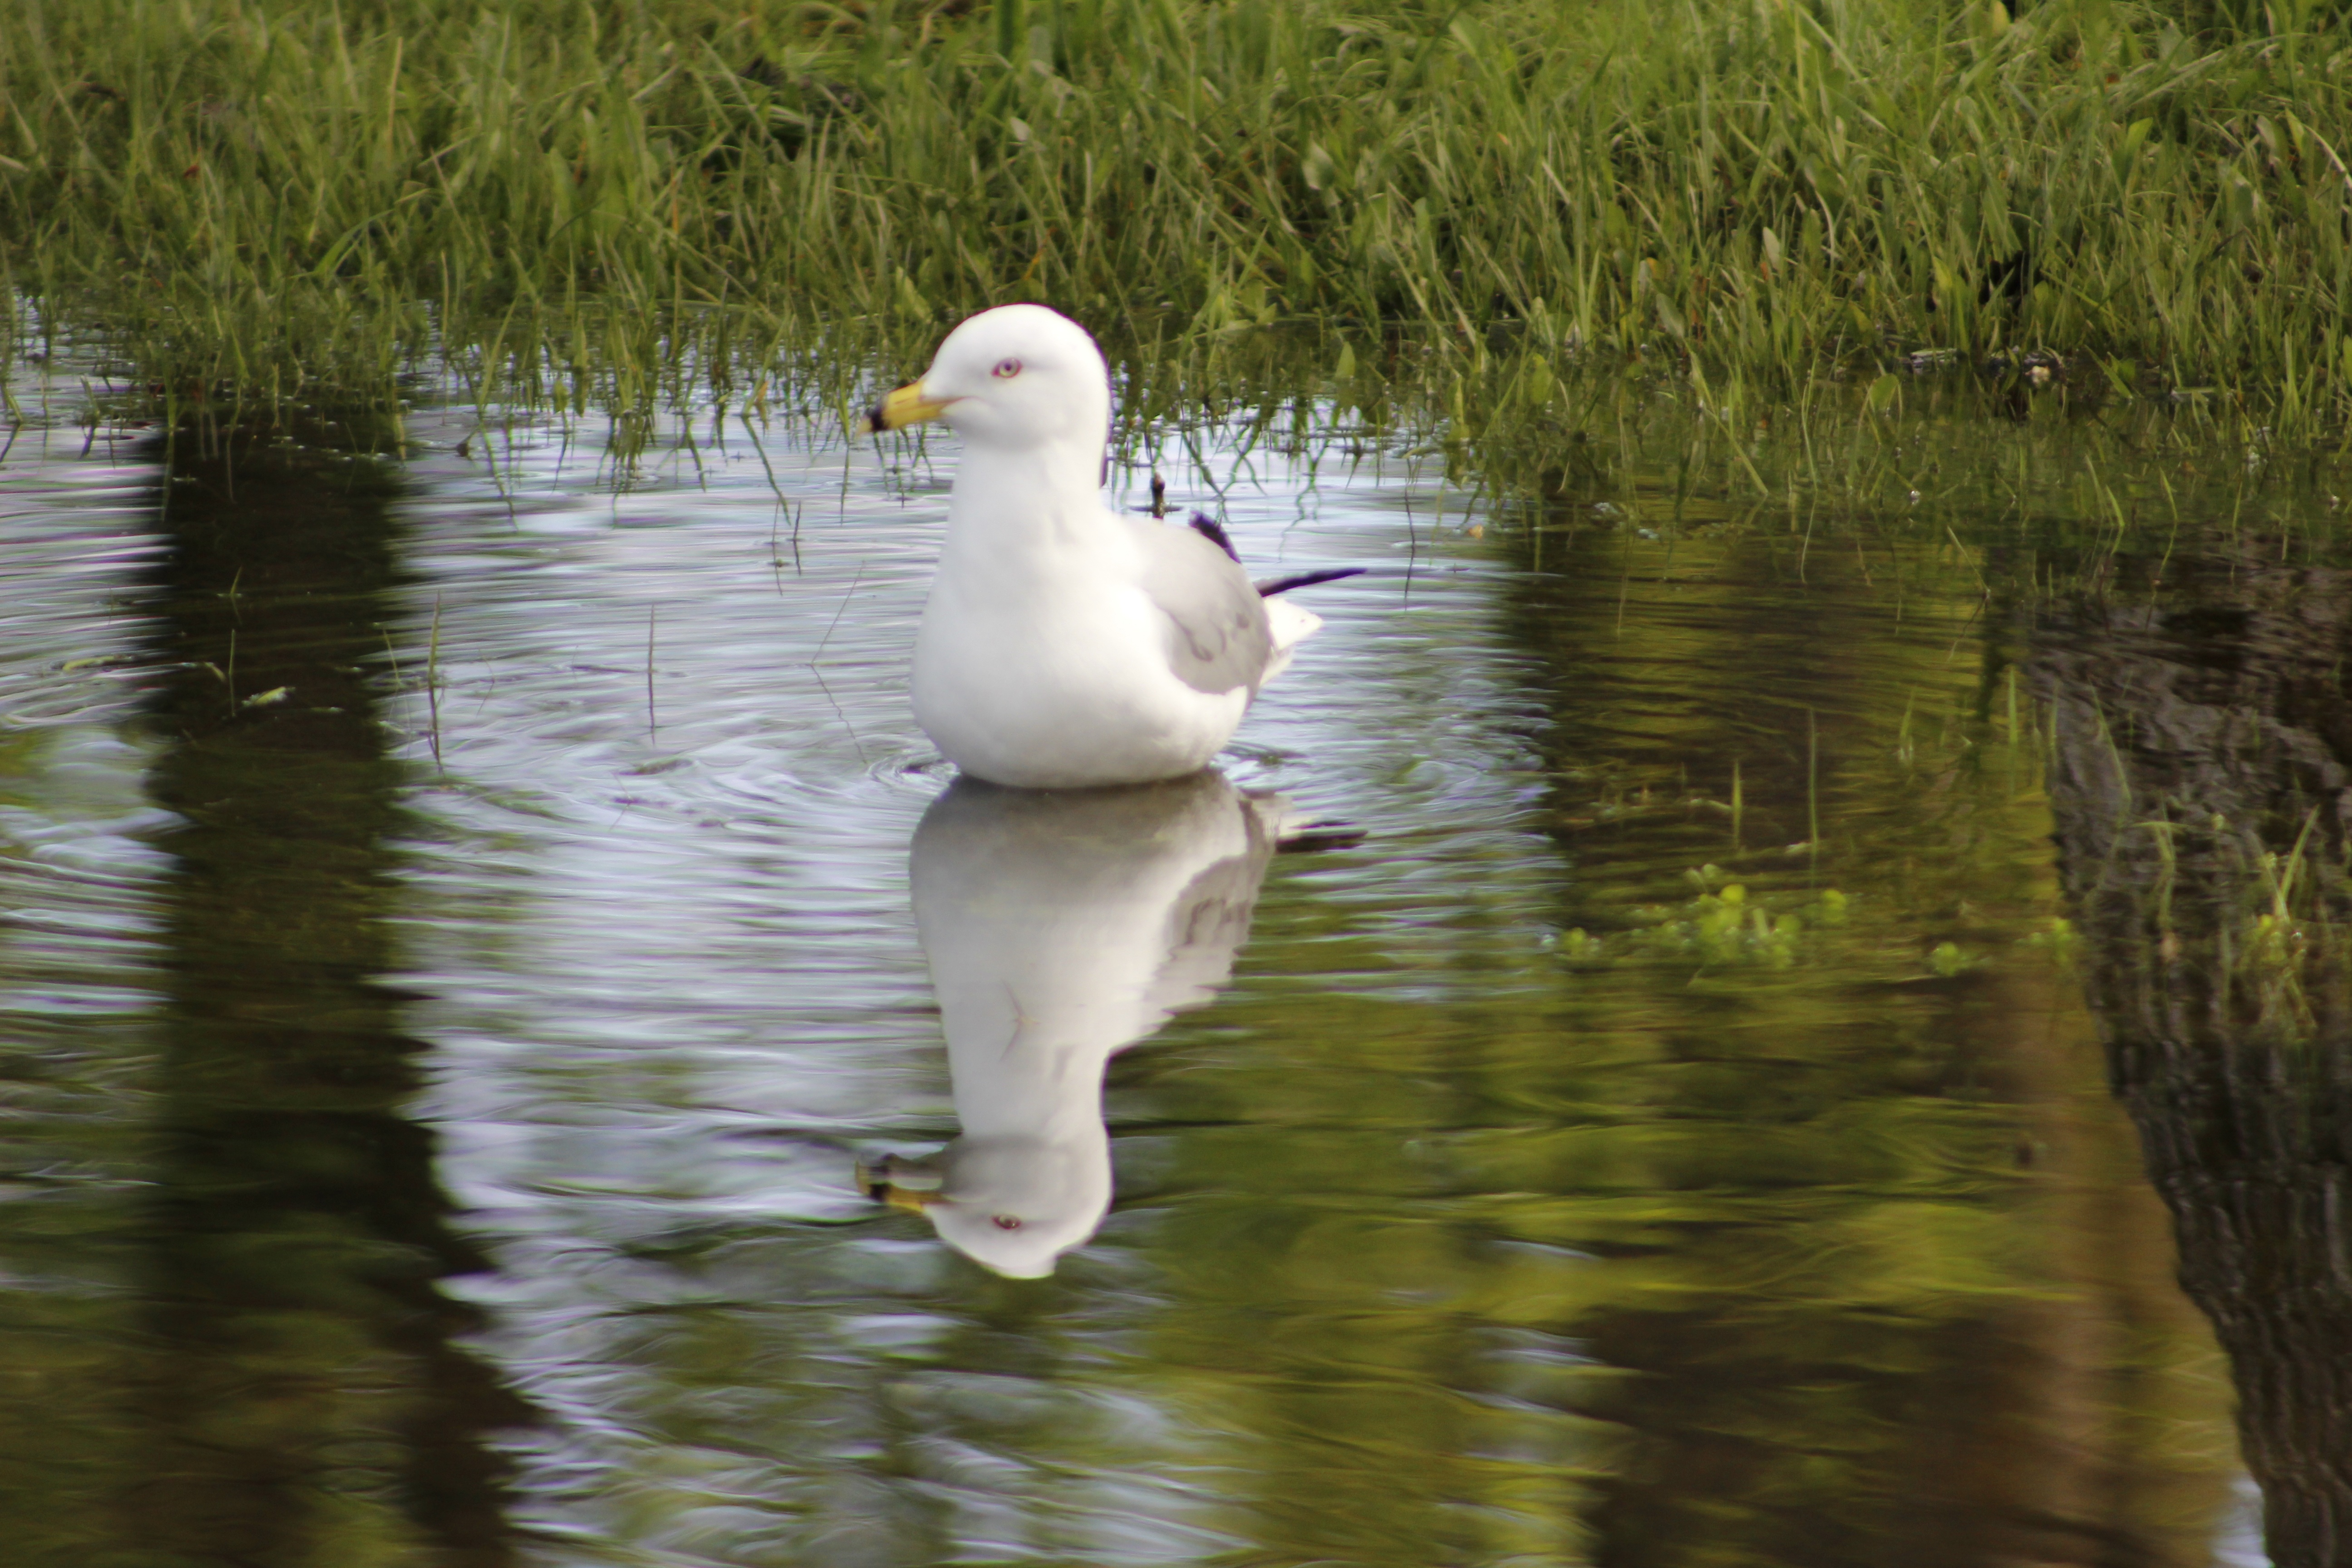
water, bird, animal, seabird, seagull, pond, wildlife, reflection, natural, fauna, wetland, vertebrate, water bird